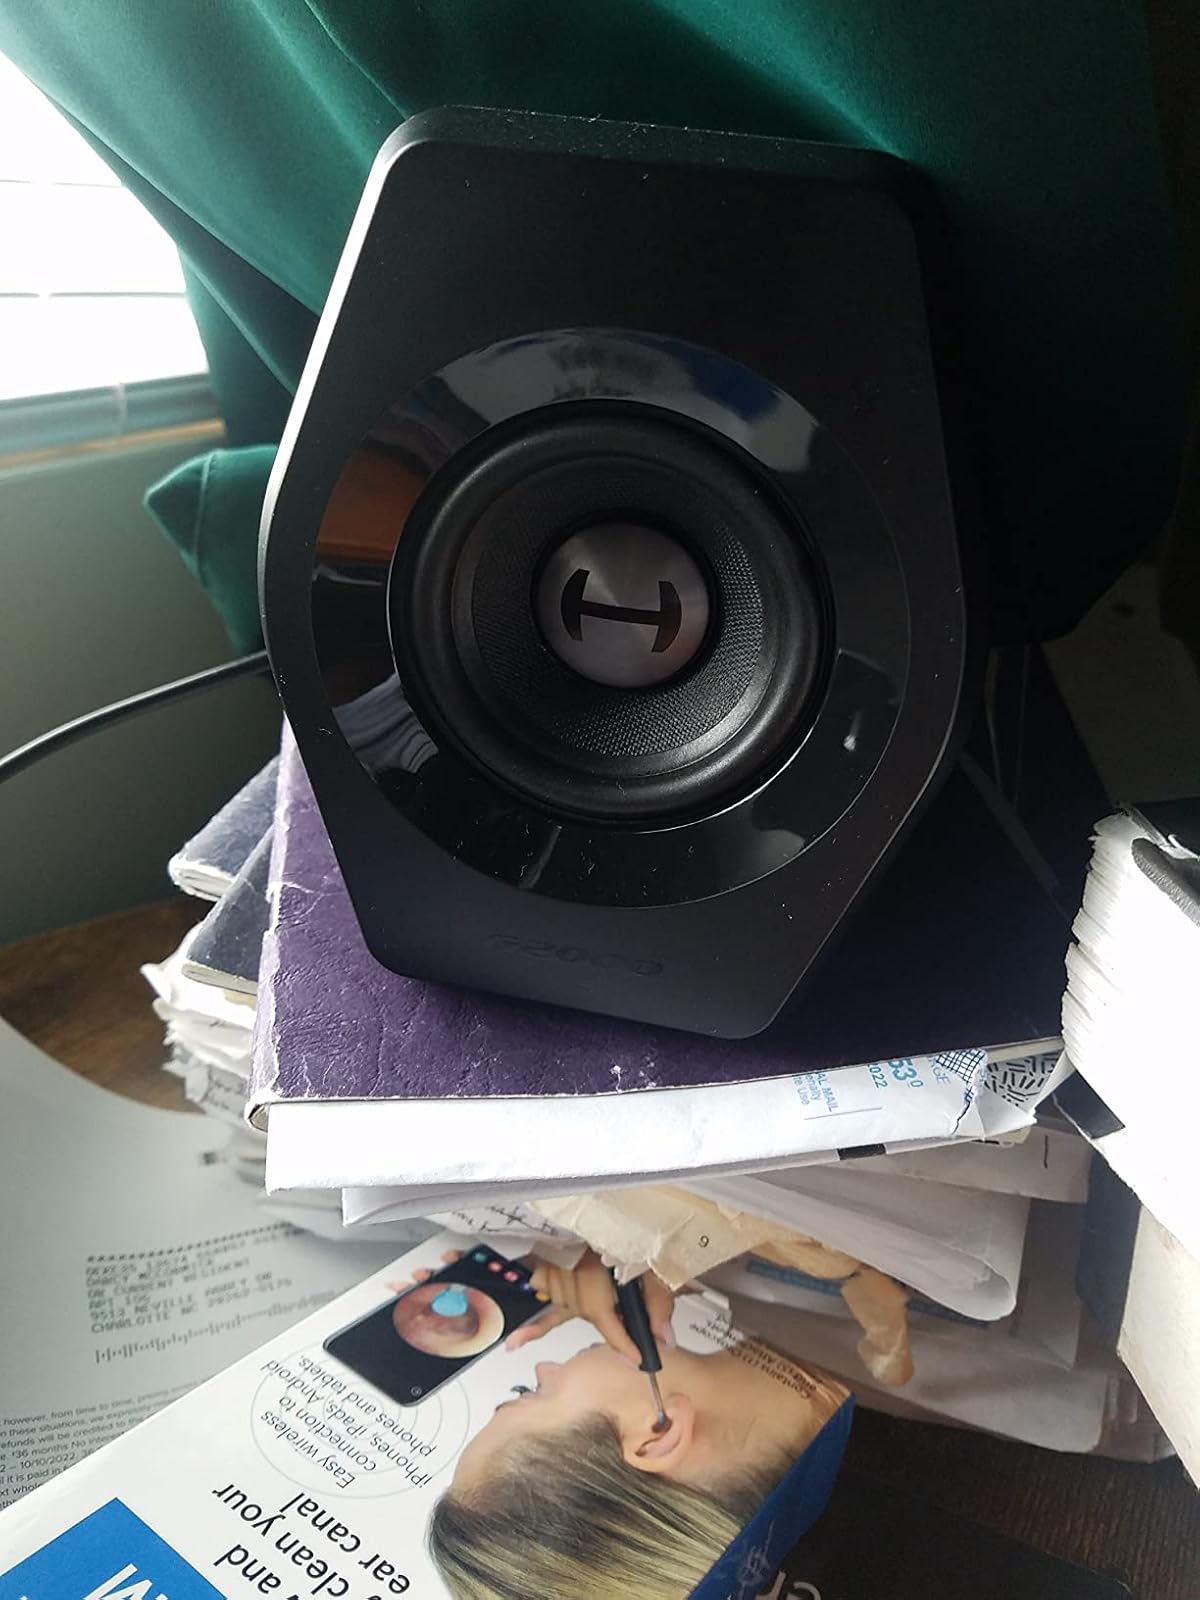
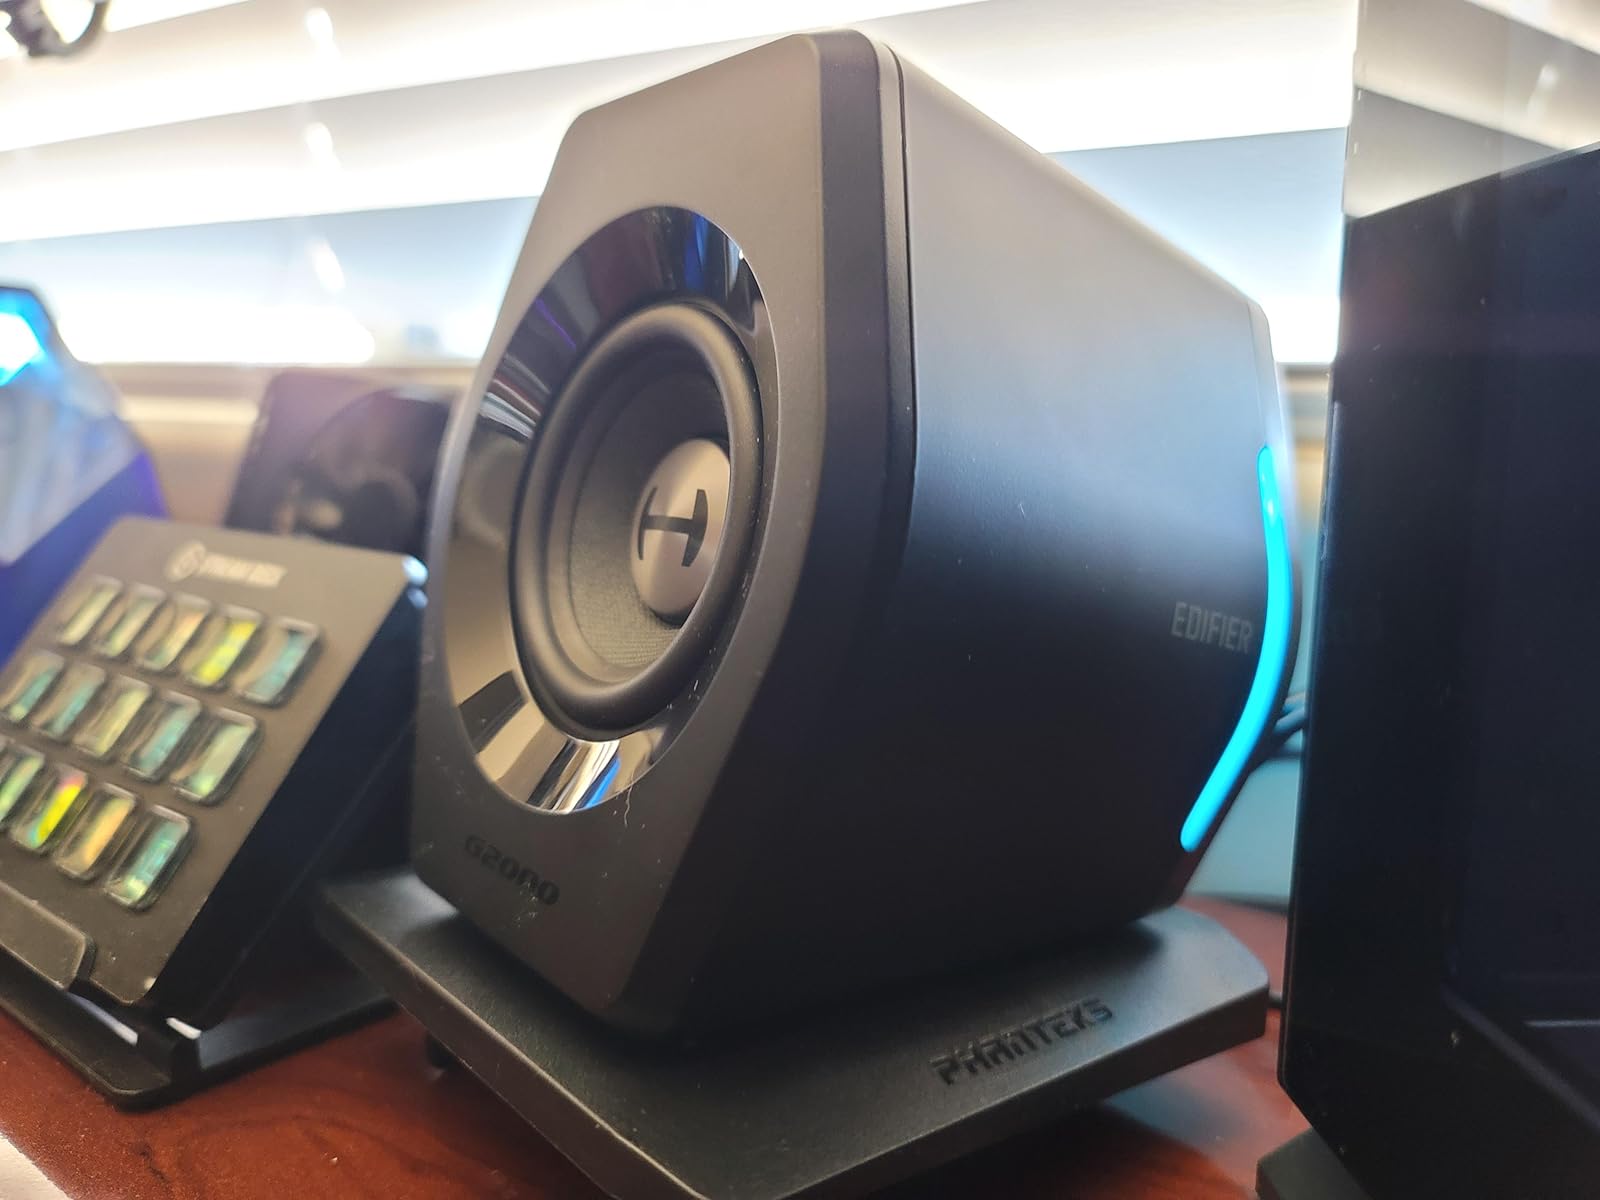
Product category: speaker
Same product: yes